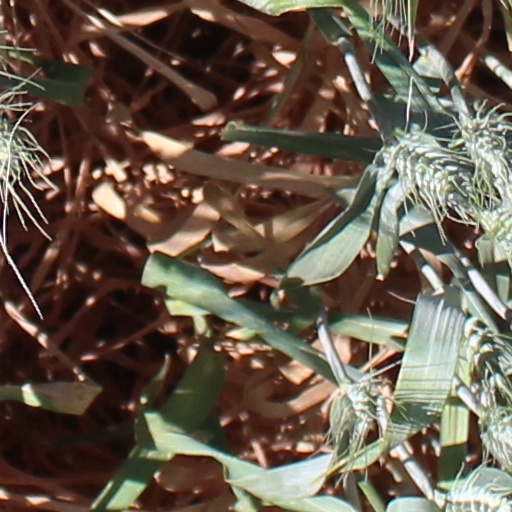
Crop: wheat